John Ford's D-Day footage

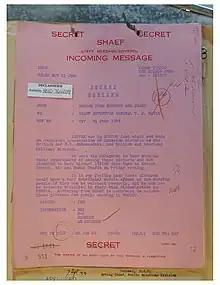
Hollywood director Anatole Litvak (born ) screened invasion film for Soviet military officers

Another source surfaced by Greene, U.S. Navy officer Frederick A. Spencer's personnel file, describes this cut as well, and indicates that Roosevelt saw the film on June 18, 1944: